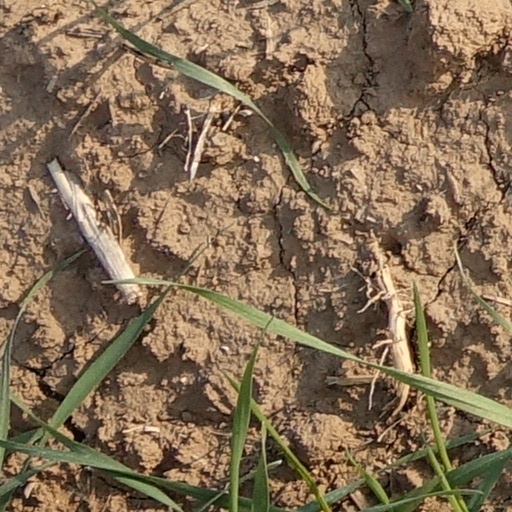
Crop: wheat